A Perfect Getaway

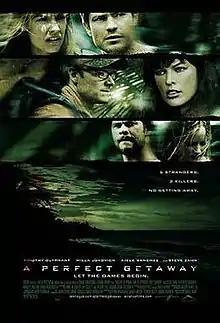
Theatrical release poster

A Perfect Getaway is a 2009 American thriller film written and directed by David Twohy and starring Timothy Olyphant, Milla Jovovich, Kiele Sanchez, and Steve Zahn. Olyphant, Jovovich, Sanchez, and Zahn portray a group of vacationing couples in Hawaii who find their lives in danger when murders begin to occur on the island, leading to suspicions over one of the couples being the killers.